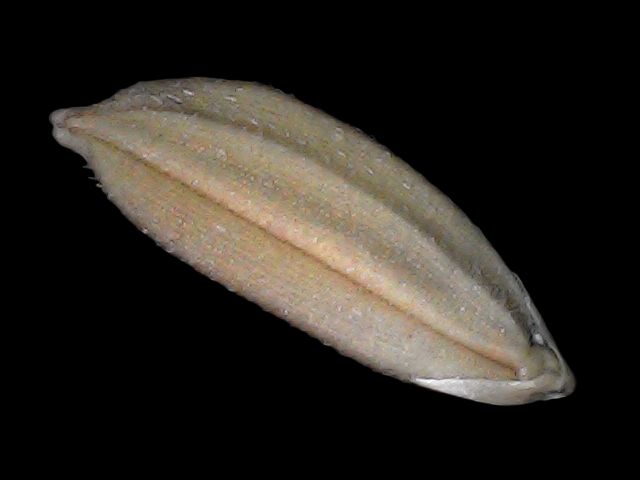
Rice variety: Br22